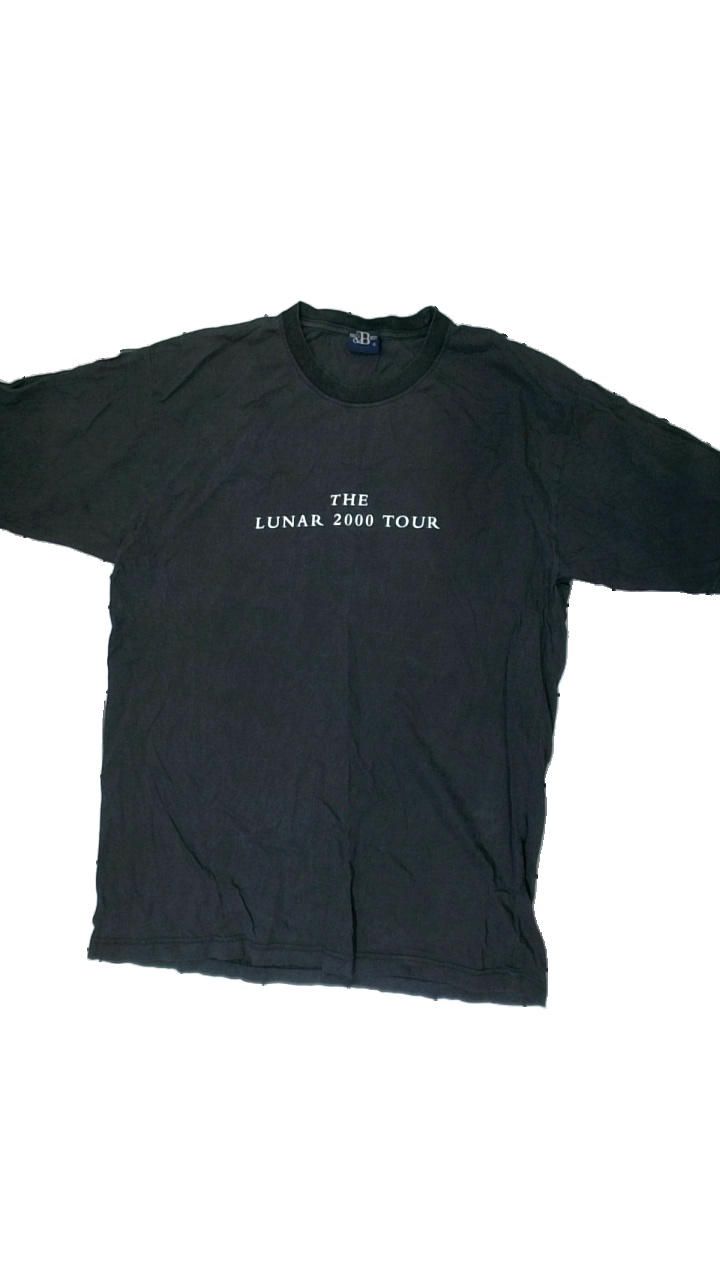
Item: T-shirt (Men)
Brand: The & B Best
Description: svart t-shirt med text fram och tryck bak, mycket urtvättad
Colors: Black, White
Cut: Regular
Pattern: Other
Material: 100% viscose
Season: All
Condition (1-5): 2
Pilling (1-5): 5
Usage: Export
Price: <50